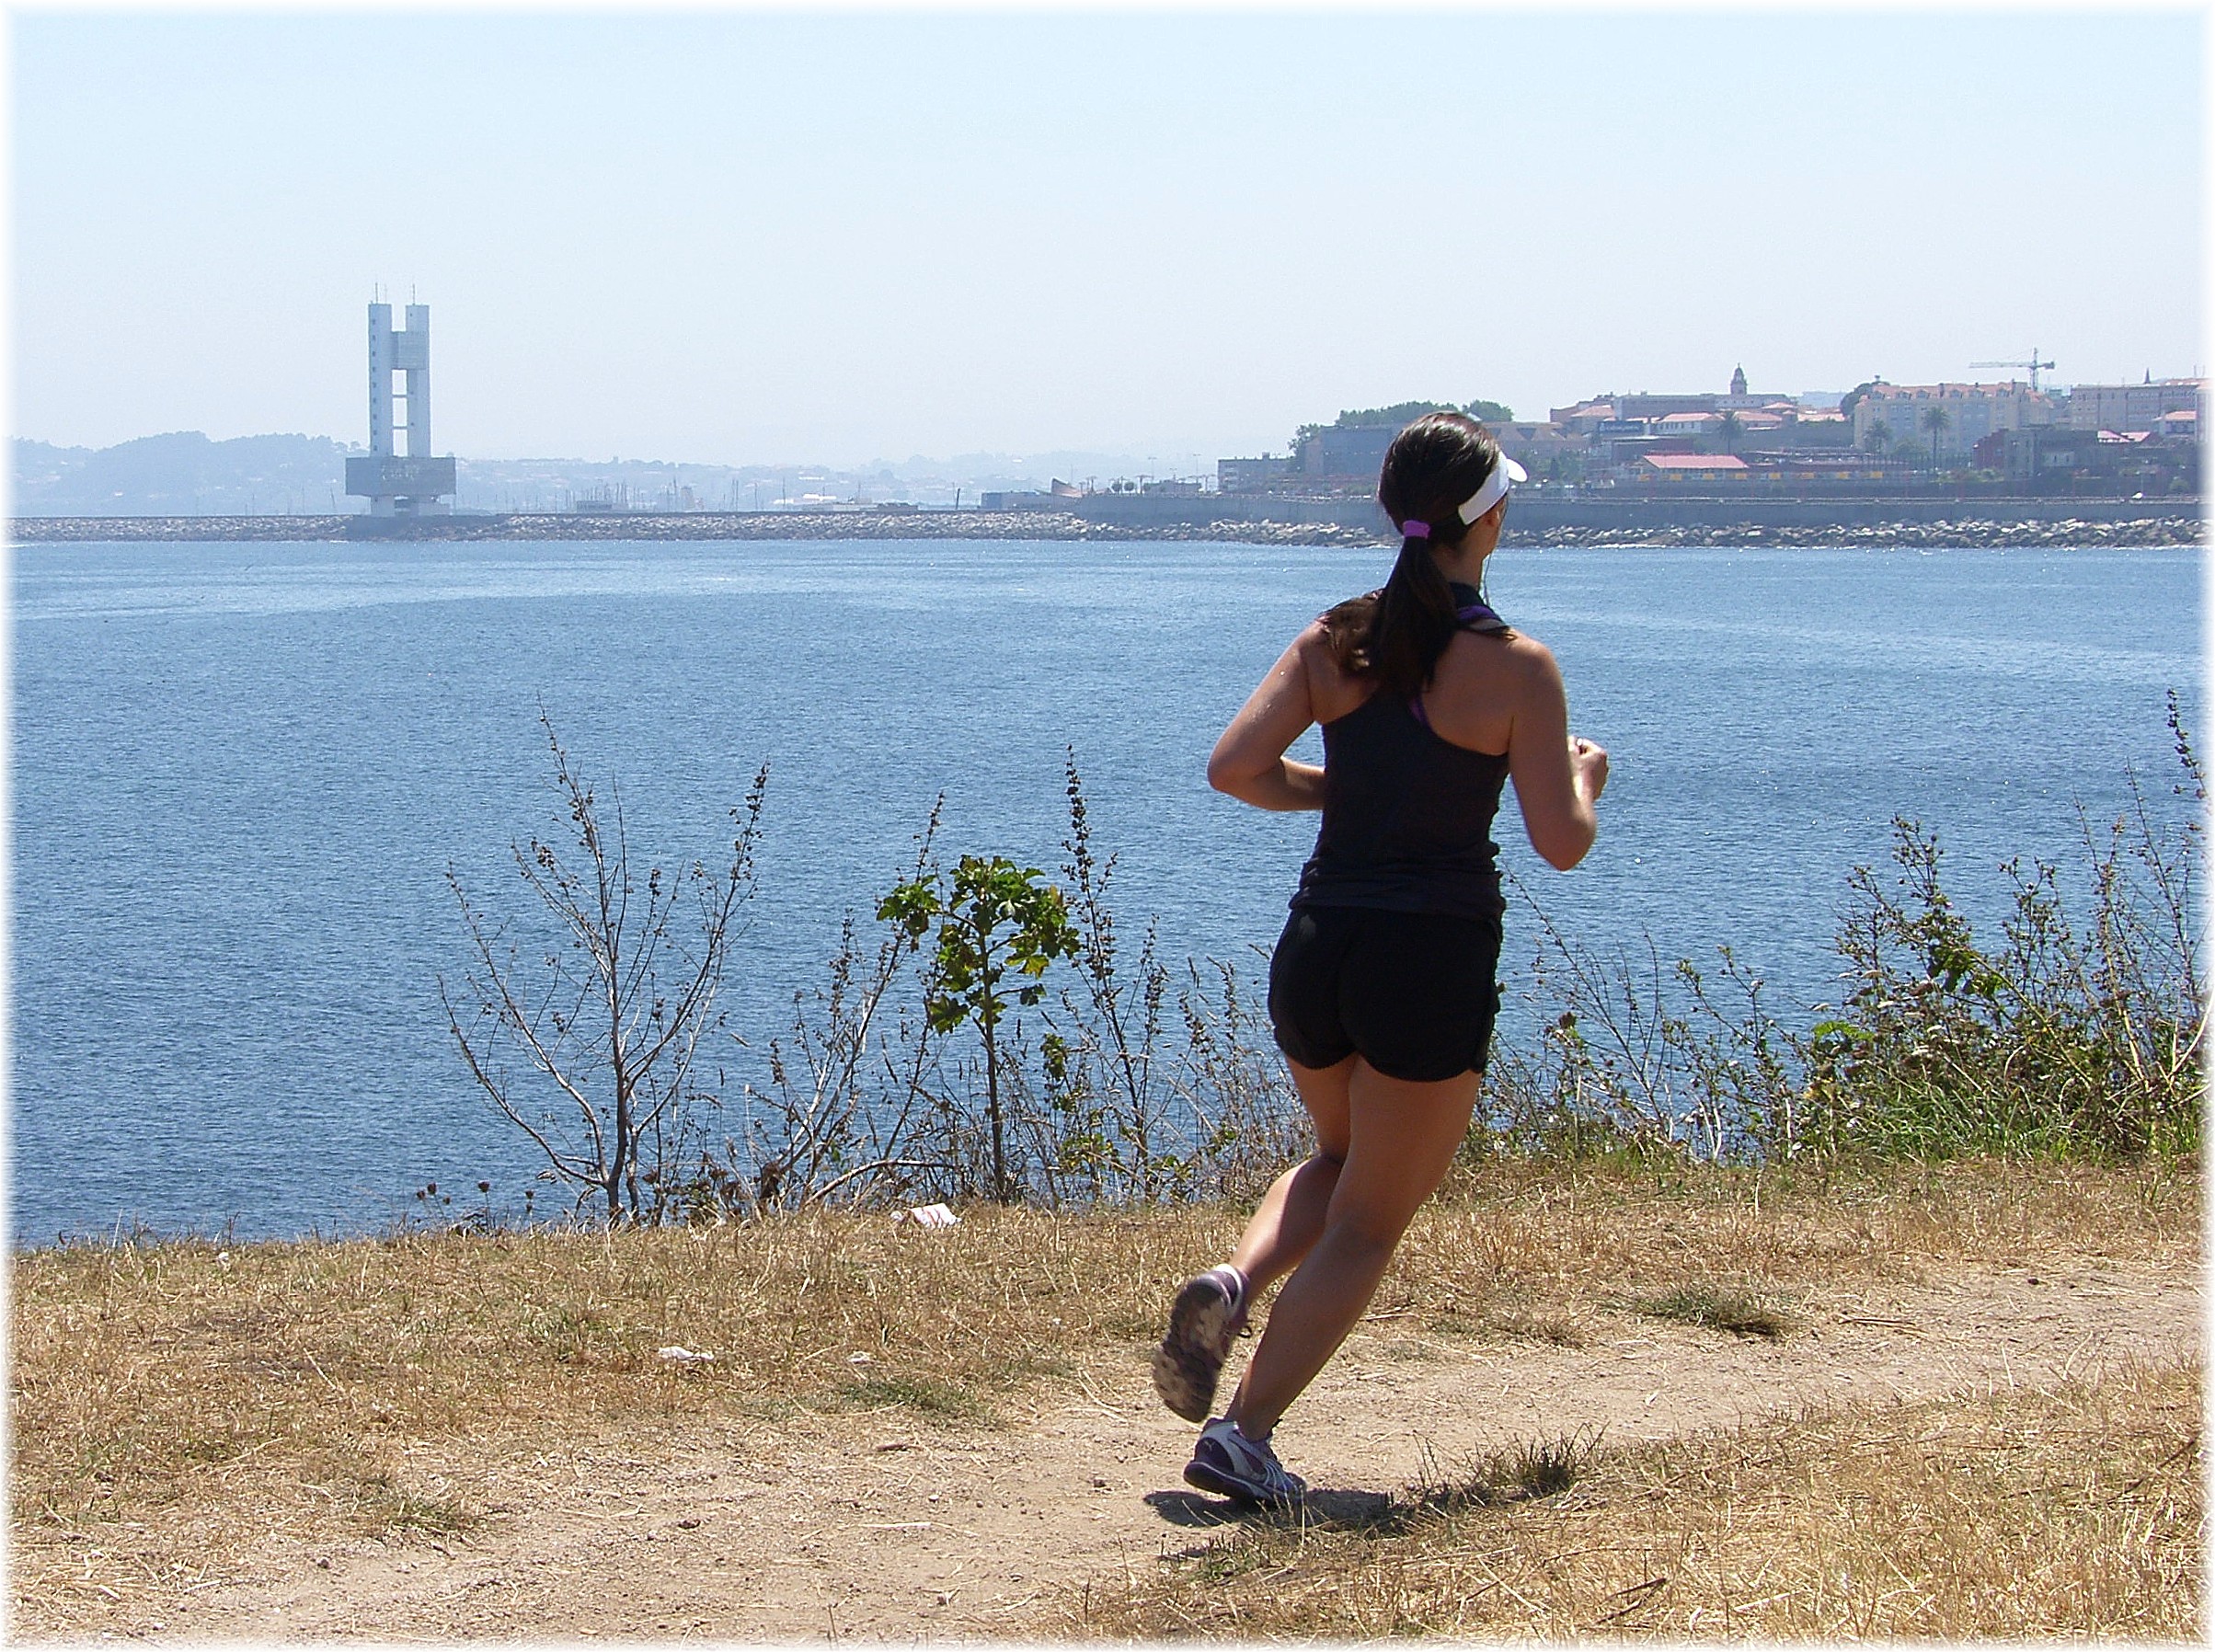
sea, person, running, jogging, sports, physical exercise, human action, endurance sports, ultramarathon